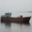
Label: ship